Henry Yates Thompson

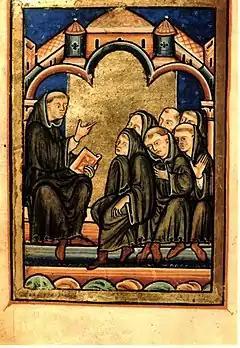
St Cuthbert teaching, British Library MS Yates Thompson 26, a manuscript of Bede's prose life of Cuthbert, copied at the priory of Durham Cathedral in the last quarter of the 12th century, with 46 full page miniatures.

Yates Thompson's sale of the "Gazette" allowed him to spend more time on what had become since the 1870s his primary interest, manuscript collecting. The inheritance of ten medieval manuscripts from his grandfather, Joseph Brooks Yates, in 1855 started what became a lifelong interest in manuscript collection, one that from the 1890s established Yates Thompson as the leading British manuscript collector of his day. He benefited from the dispersal of a number of collections, including those from the libraries of Sir Thomas Phillipps, Firmin Didot, John Ruskin, and the Earl of Ashburnham. He had a prodigious memory, which aided him in combining long-separated volumes and manuscripts into complete sets. Endeavoring to keep his collection manageable, he sold off lesser volumes that he acquired, improving the overall quality of his collection as a consequence. His collection was catalogued in 4 volumes between 1898 and 1912 by M.R. James and others.